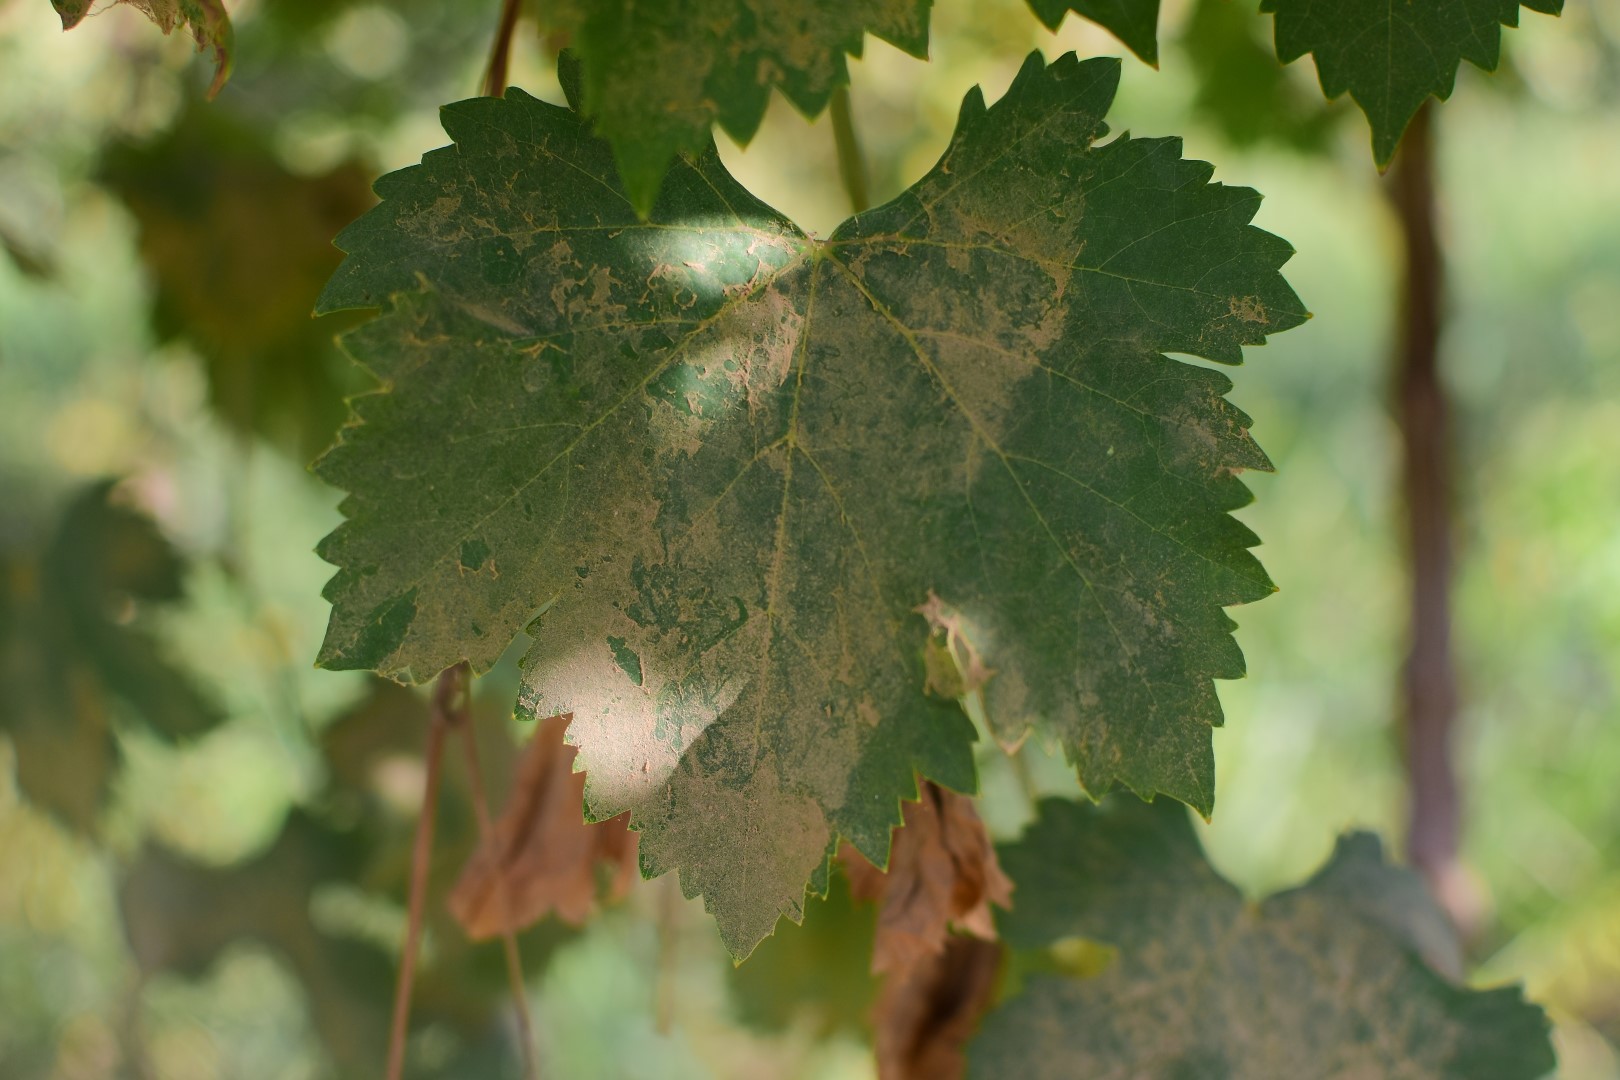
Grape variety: Deas Al-Annz